Cuneus Prophetarum

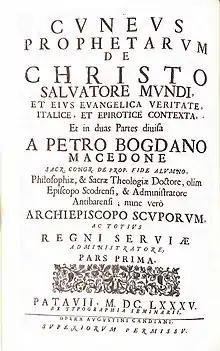
Title page of the first volume of Cuneus Prophetarum

"Cuneus Prophetarum" is divided in two volumes of four chapters each, containing two parallel columns, one written in Albanian while the other contains its Latin (in 1685 edition) or its Italian (in 1691 and 1702 edition) translation. The introductory part of the first volume contains dedications and eulogies in Albanian, Italian, Latin and Serbian. It also includes two eight-line poems written in Albanian. The first poem written by Llukë Bogdani, cousin of Pjetër Bogdani is titled "Pjetër Bogdanit, argjupeshkëpit Skupsë, kushërinit tim dashunit", while the second one is a philosophical poem written by Llukë Summa, a monk from Shkodër. The main subjects of the first volume derive from the Old Testament and its four chapters are: